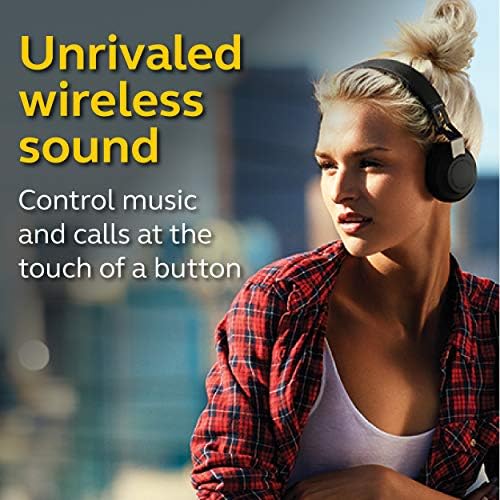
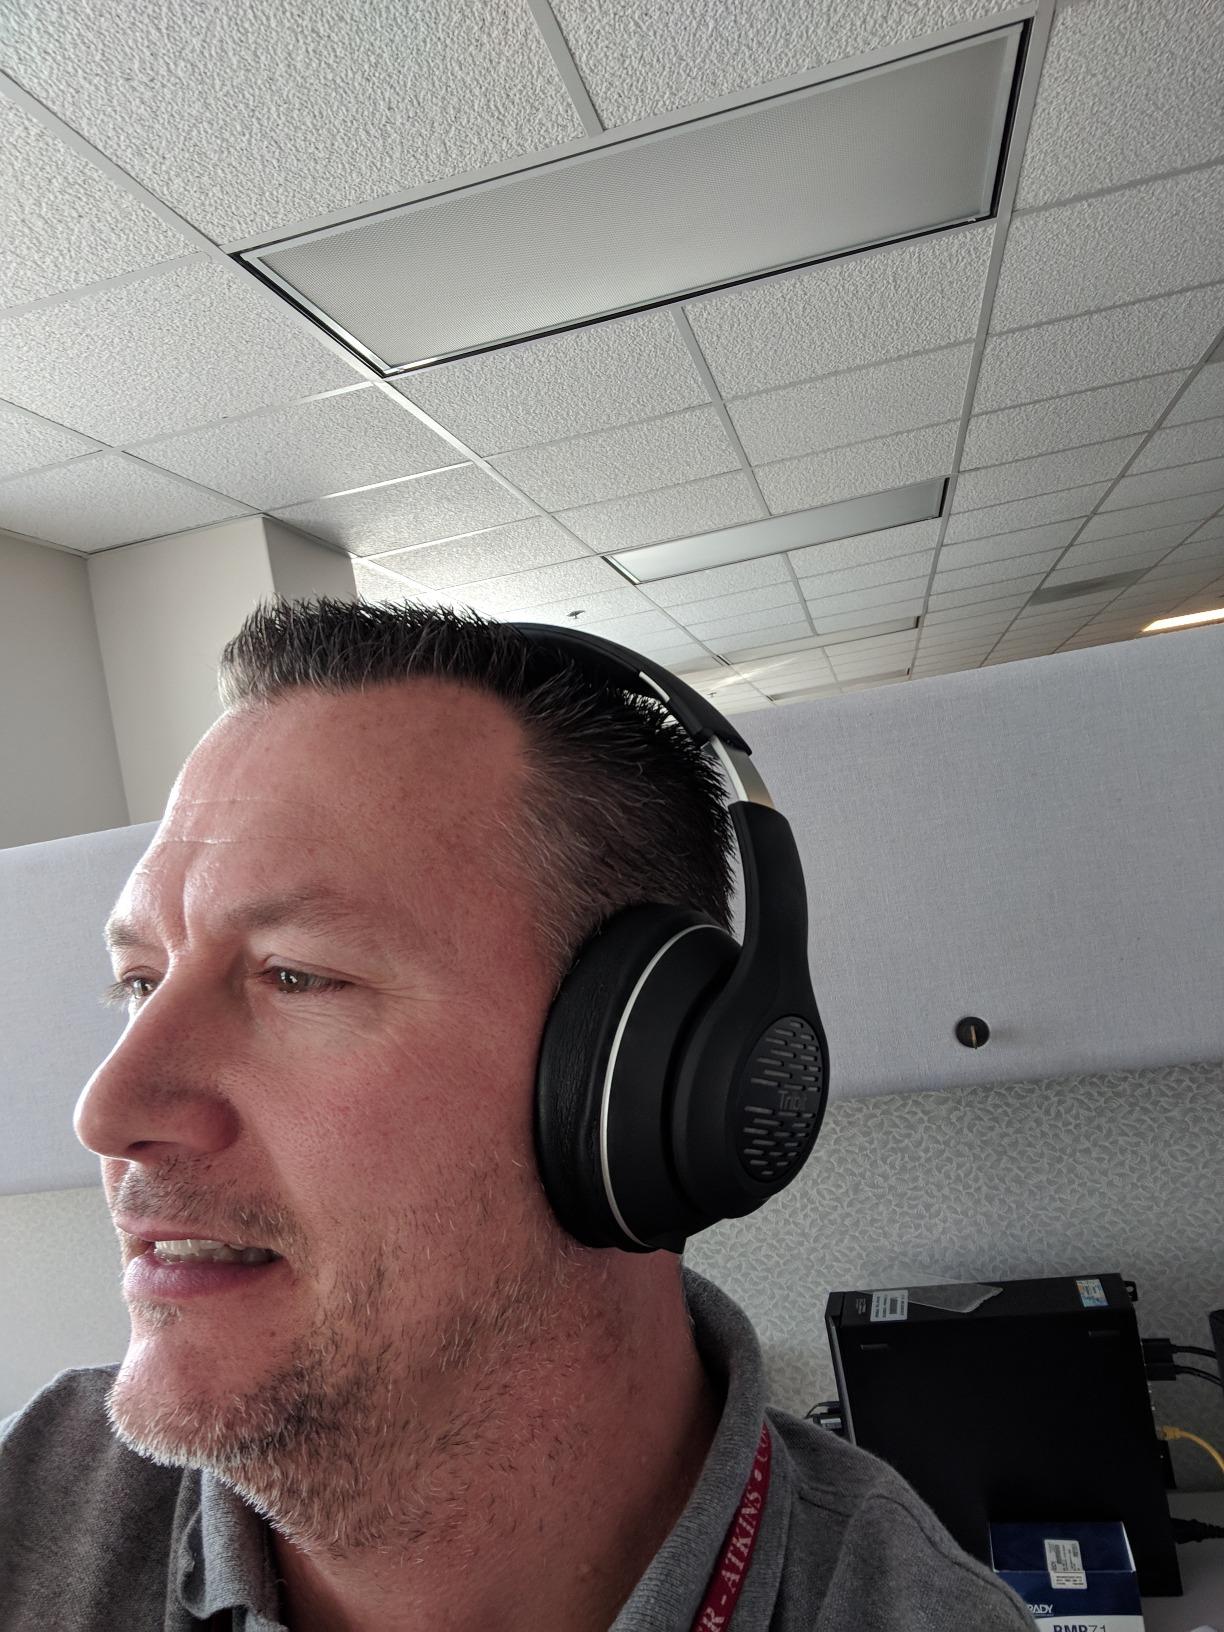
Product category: headphones
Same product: no